Spruce Railroad Trail

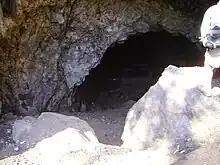
Spruce Railroad tunnel entrance

The Daley-Rankin Tunnel is a second, shorter railroad tunnel on the trail. Tradition has it that both tunnels were blasted closed and rendered dangerous to enter when railroad operations ceased. As part of a larger construction project that involved 10 miles of trail linked to the Olympic Discovery Trail, the Daley-Rankin Tunnel was finally reopened in late 2020. As a result, the full public trail is now open to hiking, bicycling, horseback riding, and wheelchair.